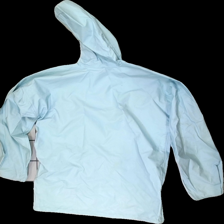
View: back
Type: Rain jacket
Category: Ladies
Brand: Didriksons
Colors: Blue
Material: ?
Cut: Regular
Size: S
Season: Autumn
Stains: Major
Damage location: middle center
Price range: <50
Recommended usage: Export
Description: blå regnjacka med fläckar över hela